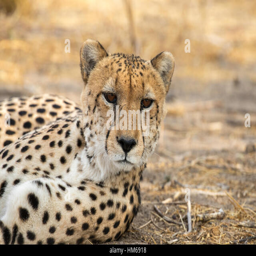
male cheetah resting in shade